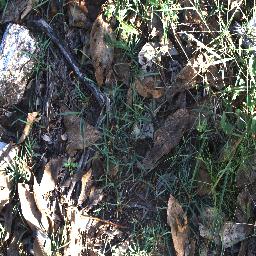
Label: negative